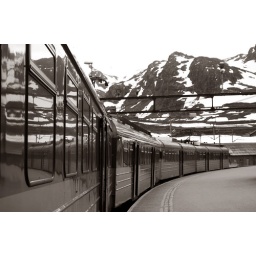
A mountain train near Flaam, Norway.